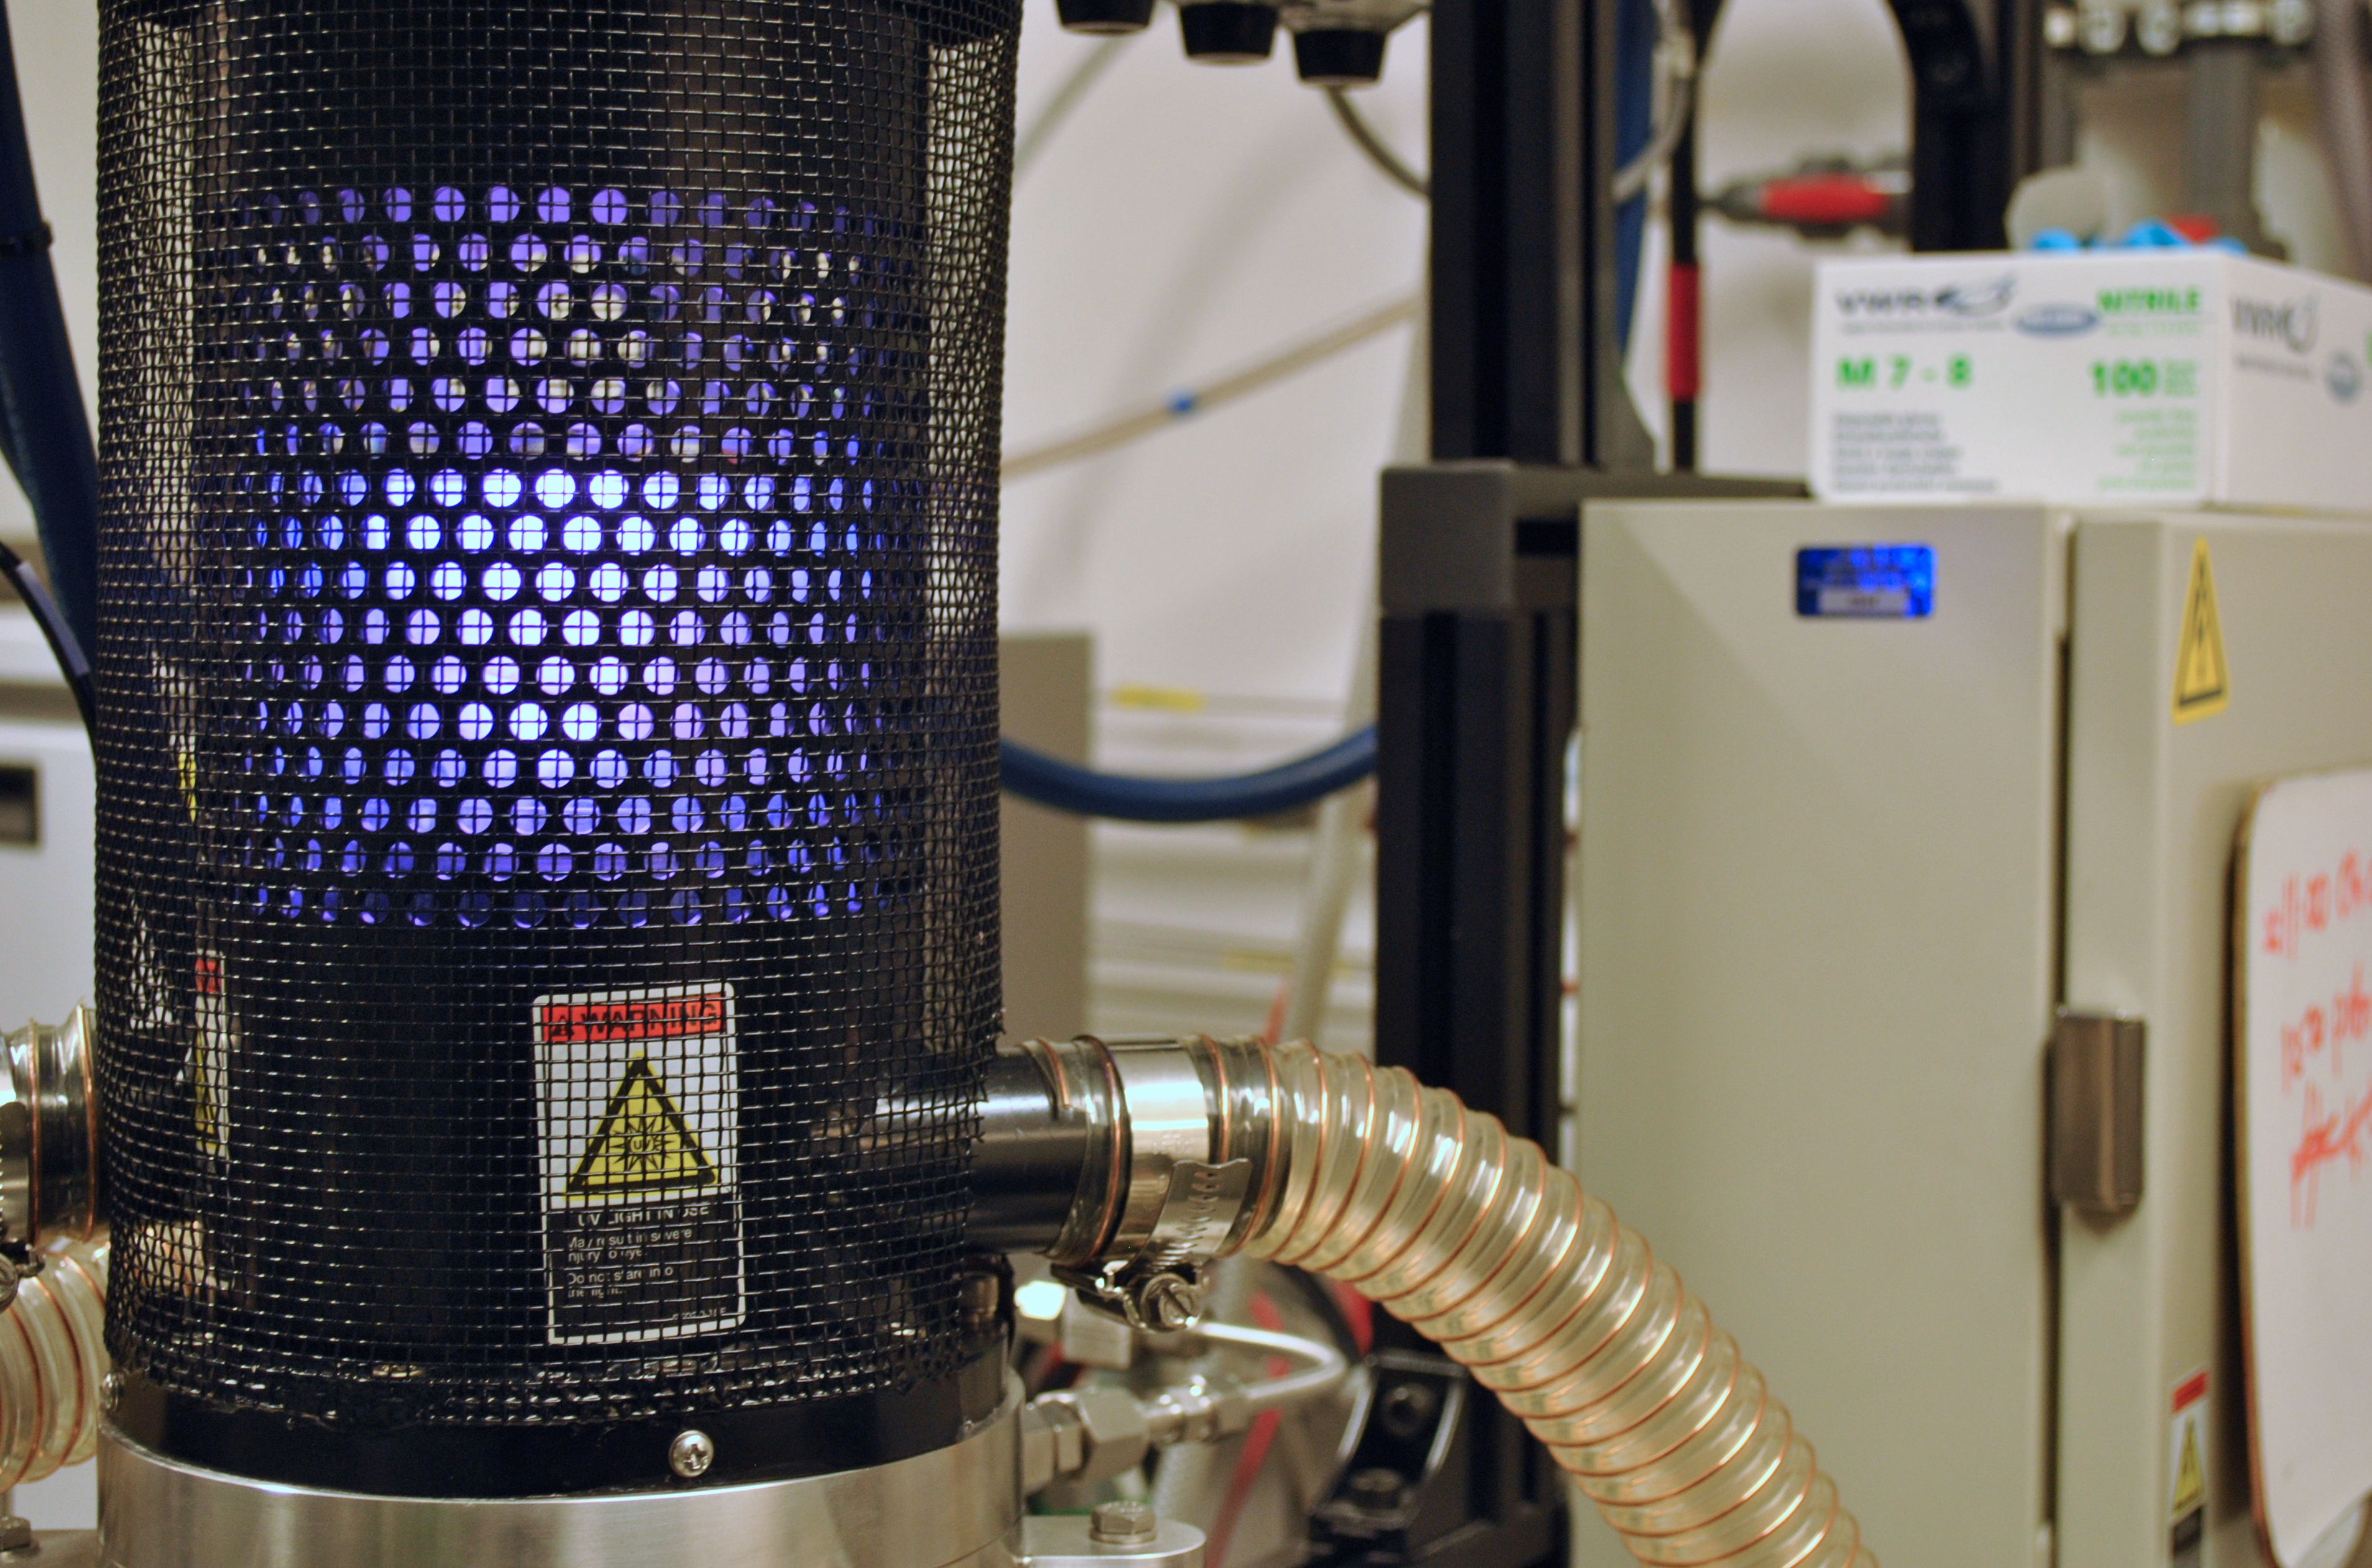
Chemical vapour deposition machine in the diamond laboratory of the London Centre for Nanotechnology
Specialty: lab-equipment
Image credit: University College London Faculty of Mathematical &amp; Physical Sciences